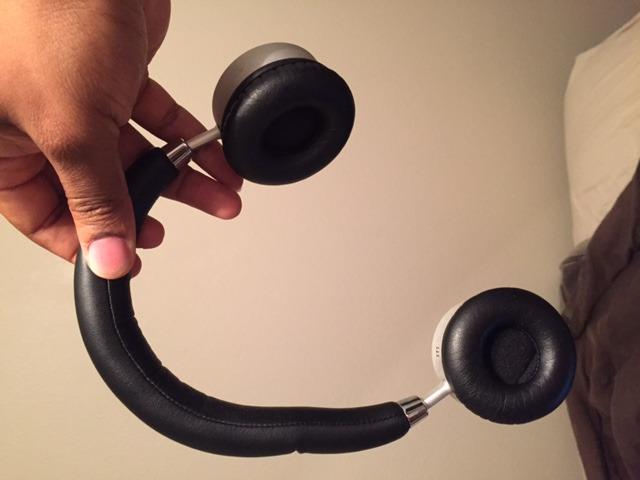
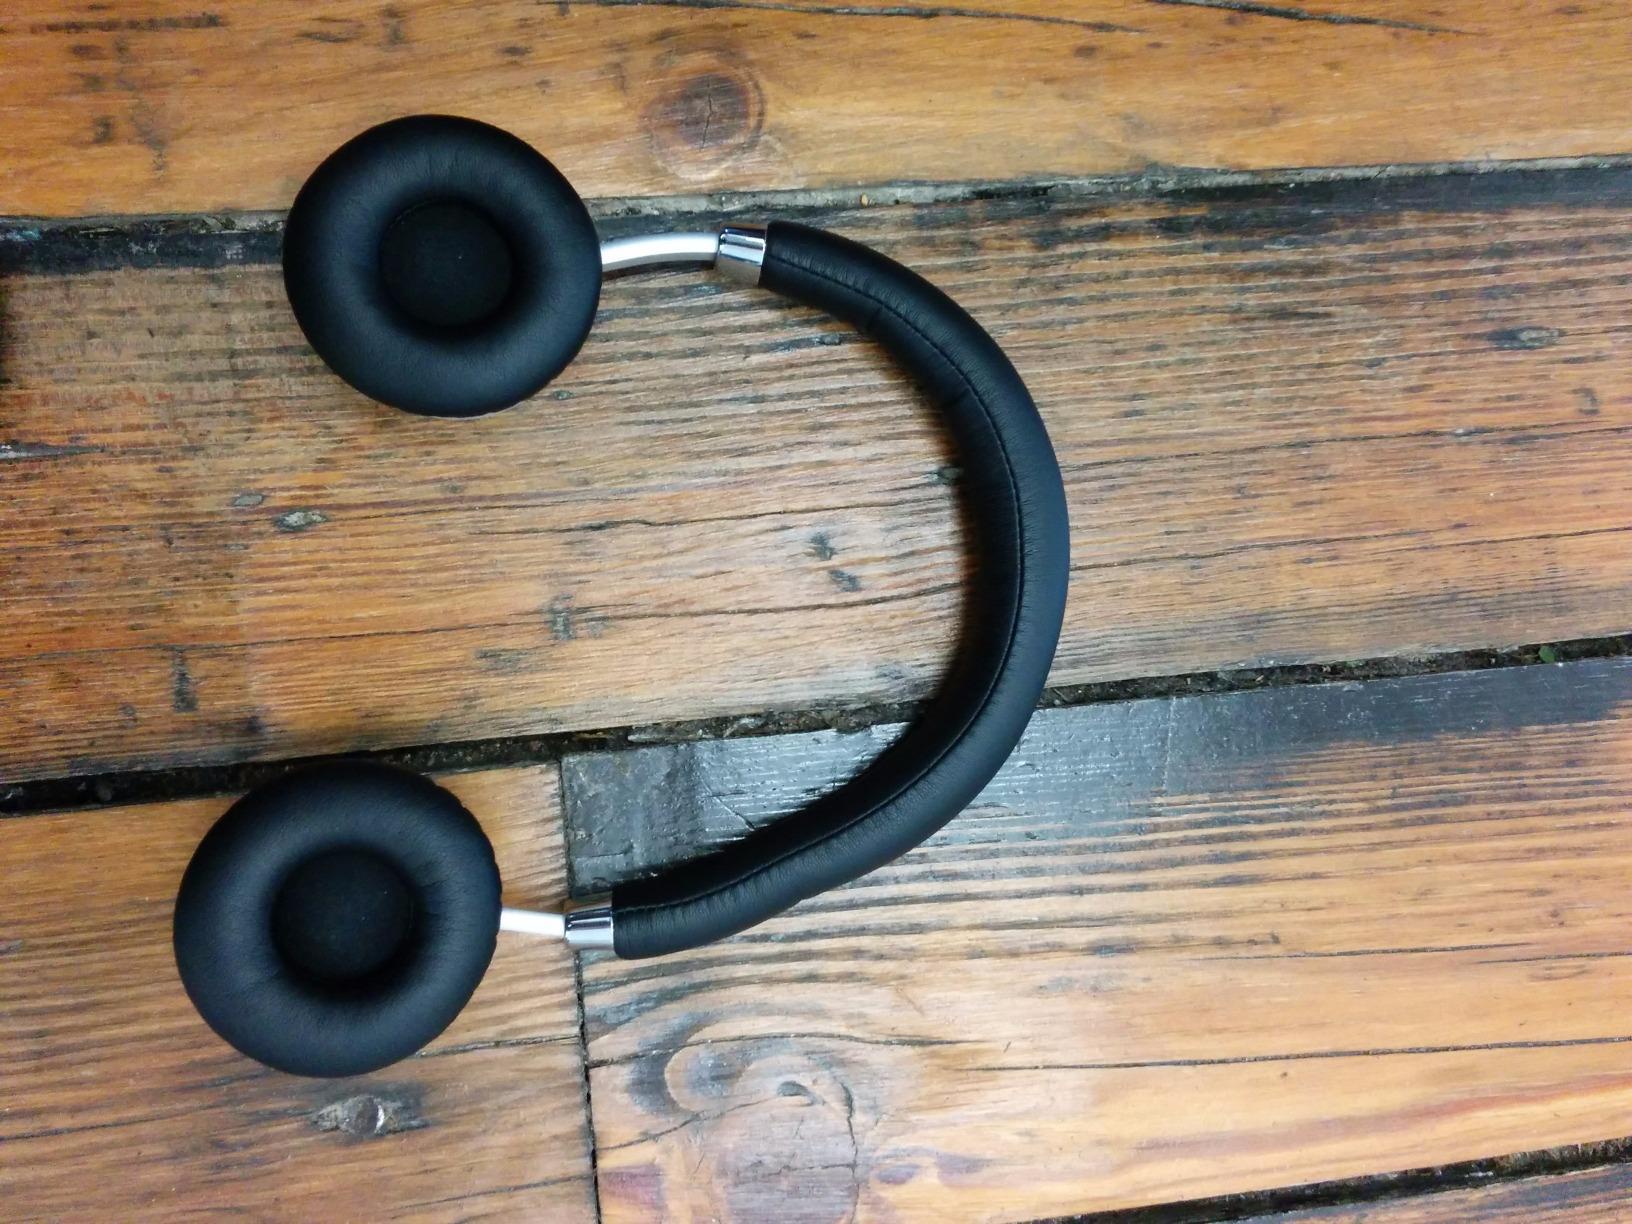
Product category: headphones
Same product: yes